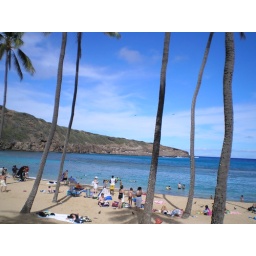
It looks beautiful but under that pristine blue water lie ..